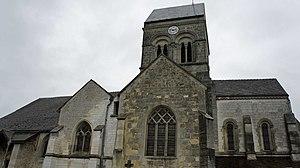
Église de la ville de Jâlons.
Cet article recense les monuments historiques de la Marne, en France.
Cet article recense les monuments historiques français classés en 1912.
Jâlons est une commune française, située dans le département de la Marne en région Grand Est.